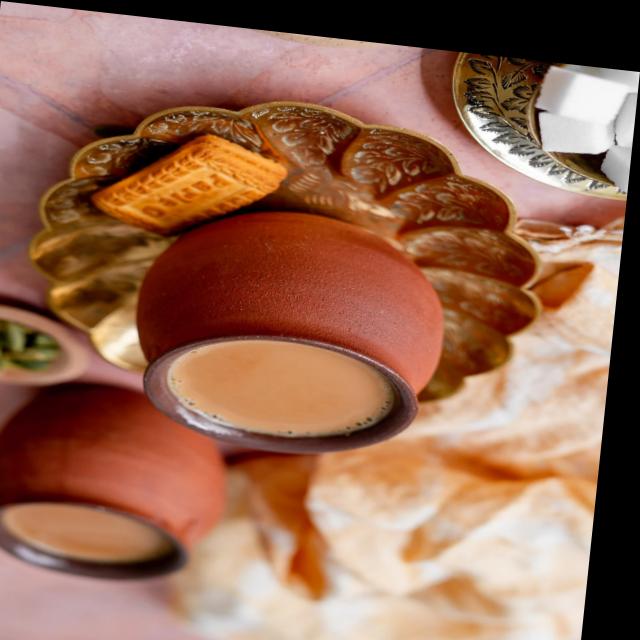
Dish: chai